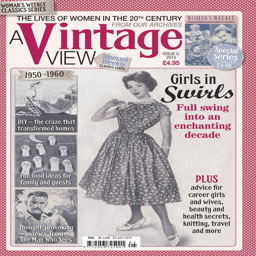
issue of our gorgeous new monthly magazine , is on sale now !